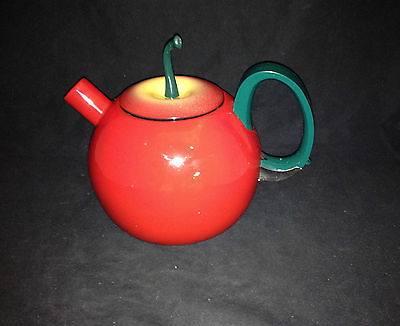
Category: kettle